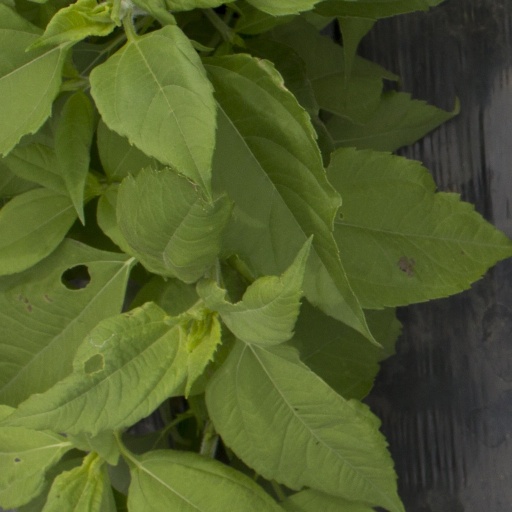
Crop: Jerusalem artichoke